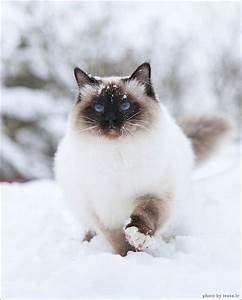
Label: cat